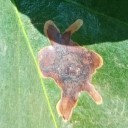
Label: Miner